Black Cat (Marvel Comics)

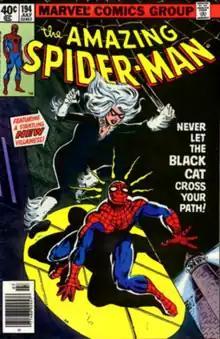
"The Amazing Spider-Man" #194 (July 1979): The Black Cat's debut. Cover art by Al Milgrom.

Felicia Hardy was born in Queens, New York. Her father Walter pretended to be a traveling salesman but was a world-renowned cat burglar who, before his arrest, encouraged her to never settle for second best. If she loved basketball, she should work to become a basketball player and not just a cheerleader.